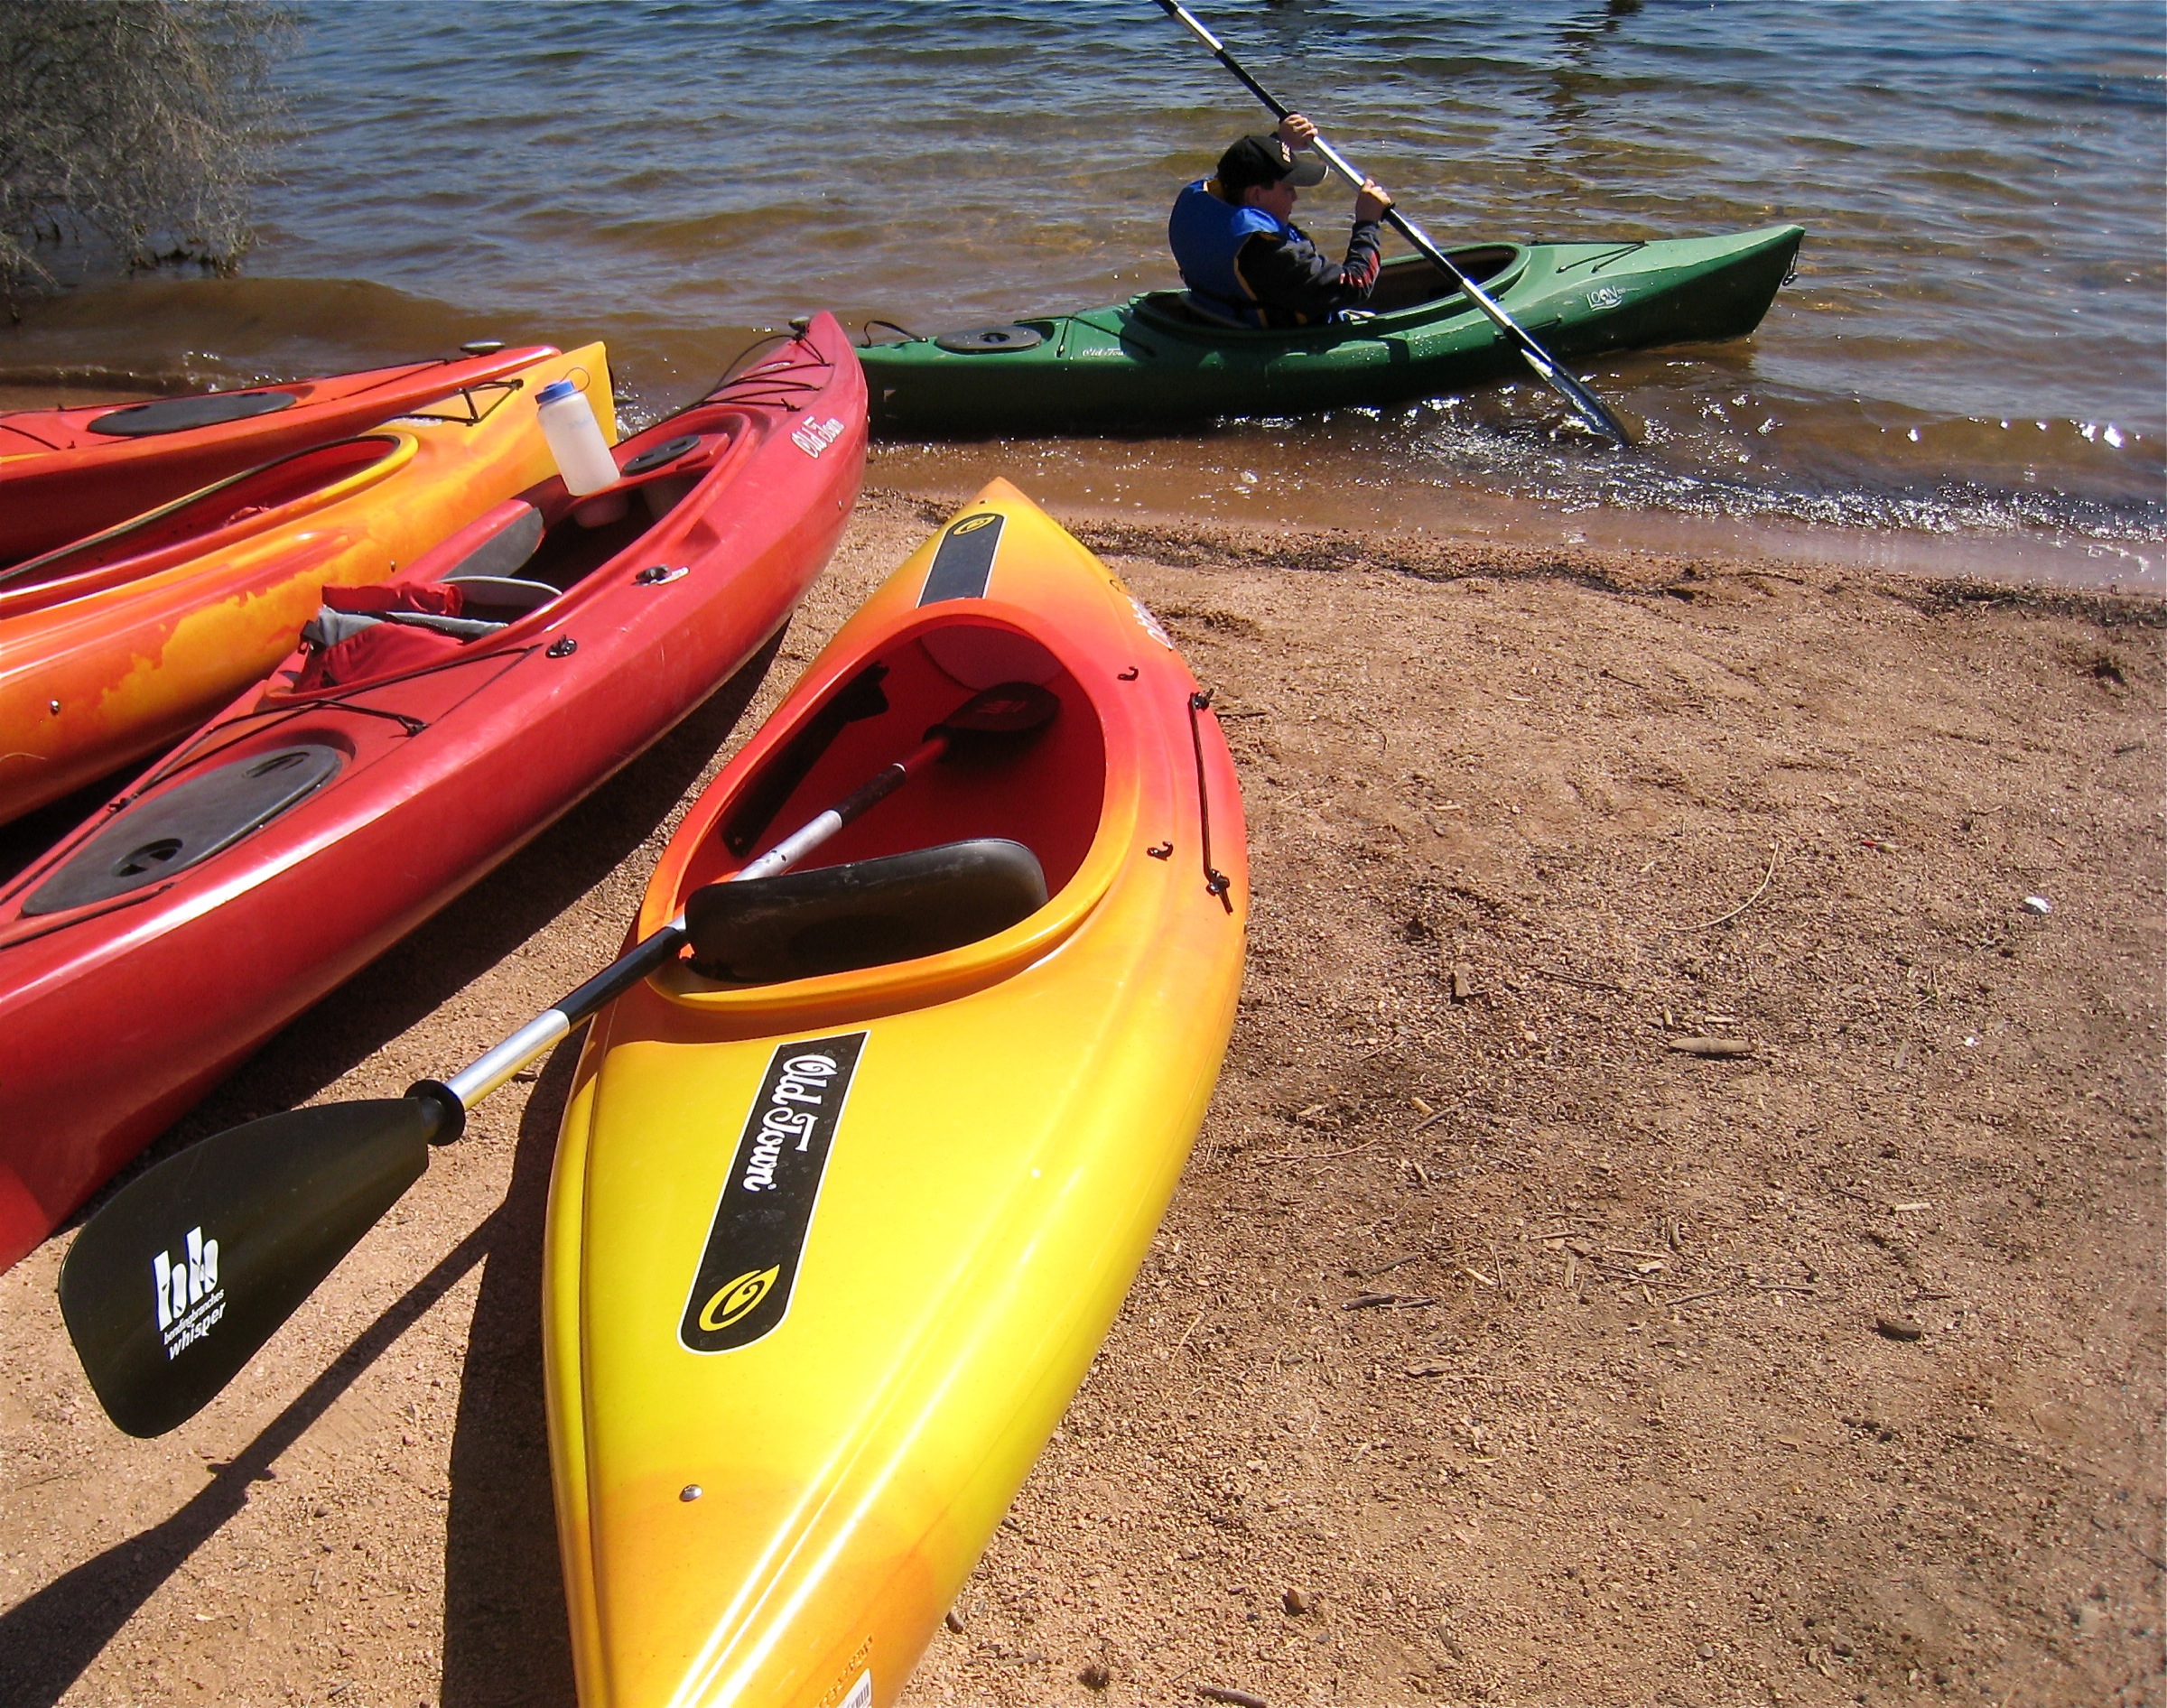
boat, paddle, vehicle, kayak, sports equipment, arizona, boating, kayaking, watercraft, sea kayak, watercraft rowing